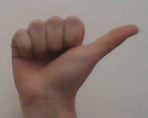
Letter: dhad